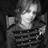
Emotion: sad